2022 Welsh Open (snooker)

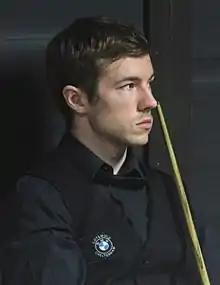
Jack Lisowski called his comeback to defeat Ali Carter in the quarter-finals "one of my biggest buzzes since I've been a pro".

The quarter-finals were played on 4 March as the best of nine frames. In the afternoon , Carter played Lisowski while Neil Robertson faced Trump. The first four frames between Carter and Lisowski were shared, but Carter won the fifth and sixth frames with breaks of 86 and 53 to lead 4–2. However, Carter did not score another point in the match. Lisowski won a scrappy seventh frame before making an 82 break in the eighth and a total clearance of 135 in the decider to win the match 5–4 and reach his first ranking event semi-final of the season. "It was probably one of my biggest buzzes since I’ve been a pro. Everything started going in, I can't even remember the break at the end," said Lisowski afterward. O'Sullivan, working as a pundit for Eurosport, stated that Lisowski would win tournaments if he played similarly more often.